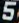
Number: 5